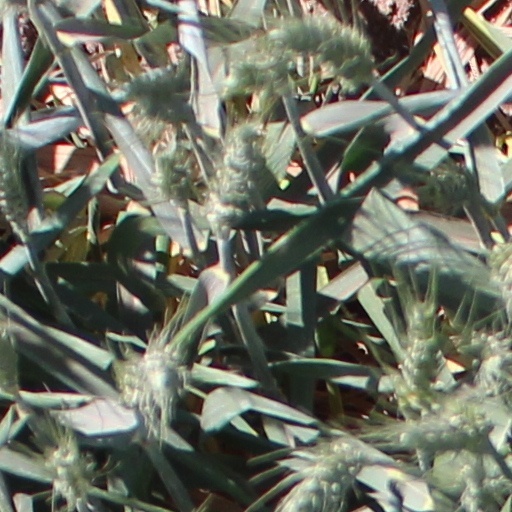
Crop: wheat